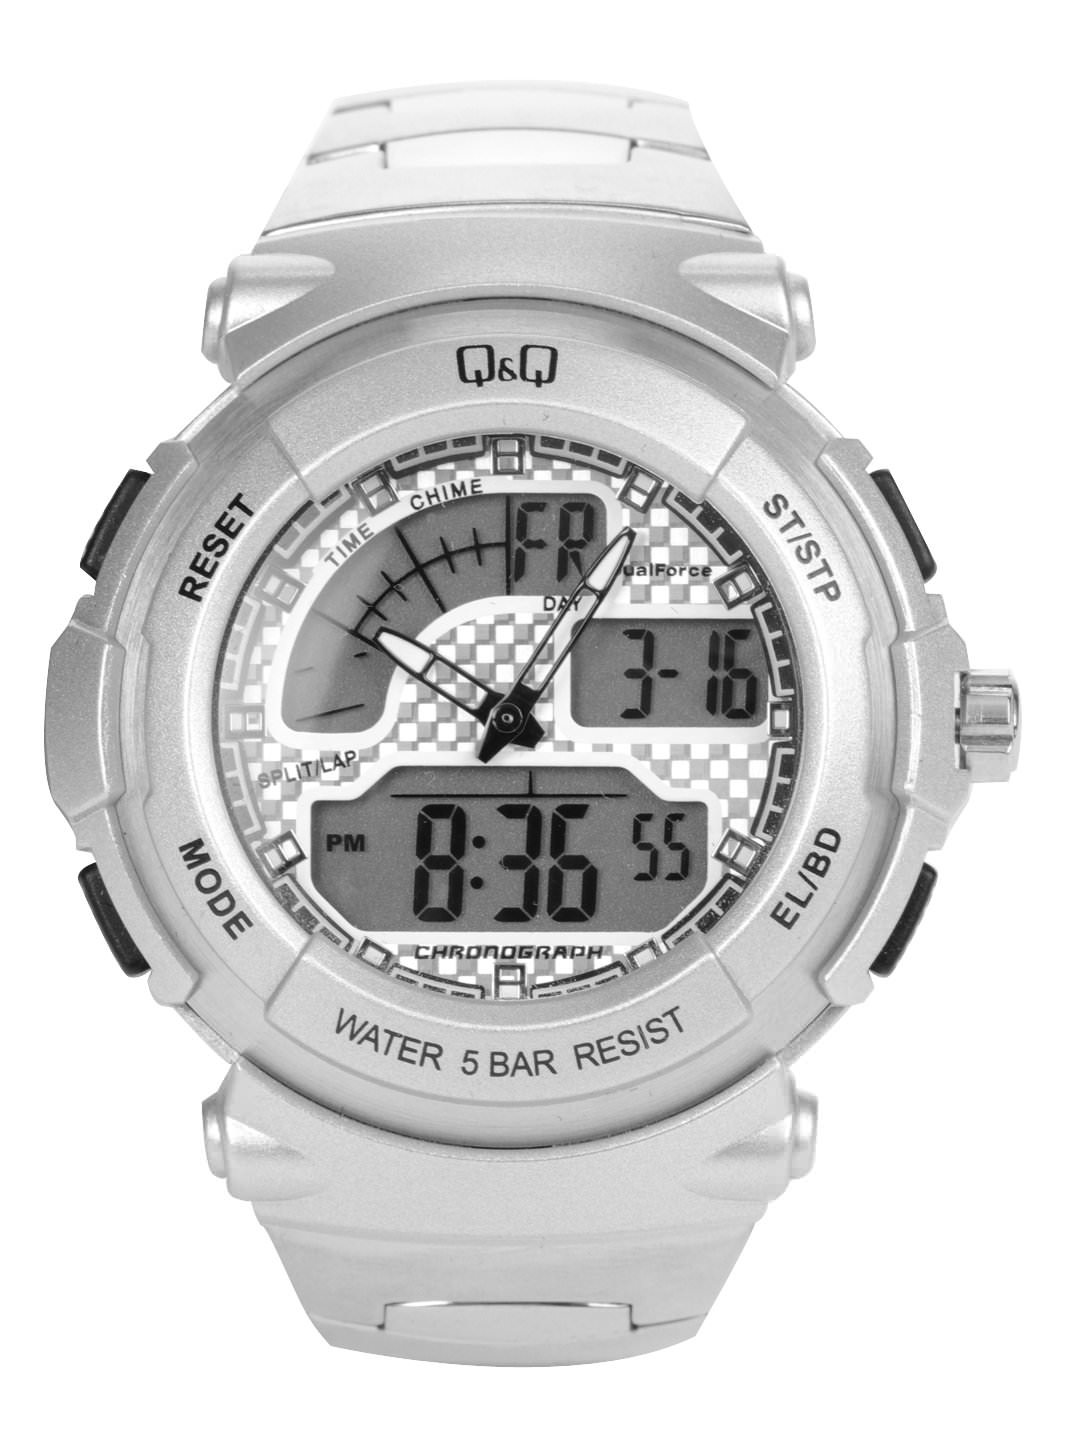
Q&Q Men Steel Digital Watch
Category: Accessories / Watches / Watches
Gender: Men
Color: Steel
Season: Winter 2016
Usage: Casual